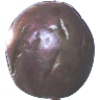
Label: passion_fruit